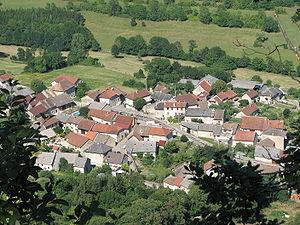
Village d'Ambléon (Ain)
Ambléon est une commune française située dans le département de l'Ain, en région Auvergne-Rhône-Alpes.